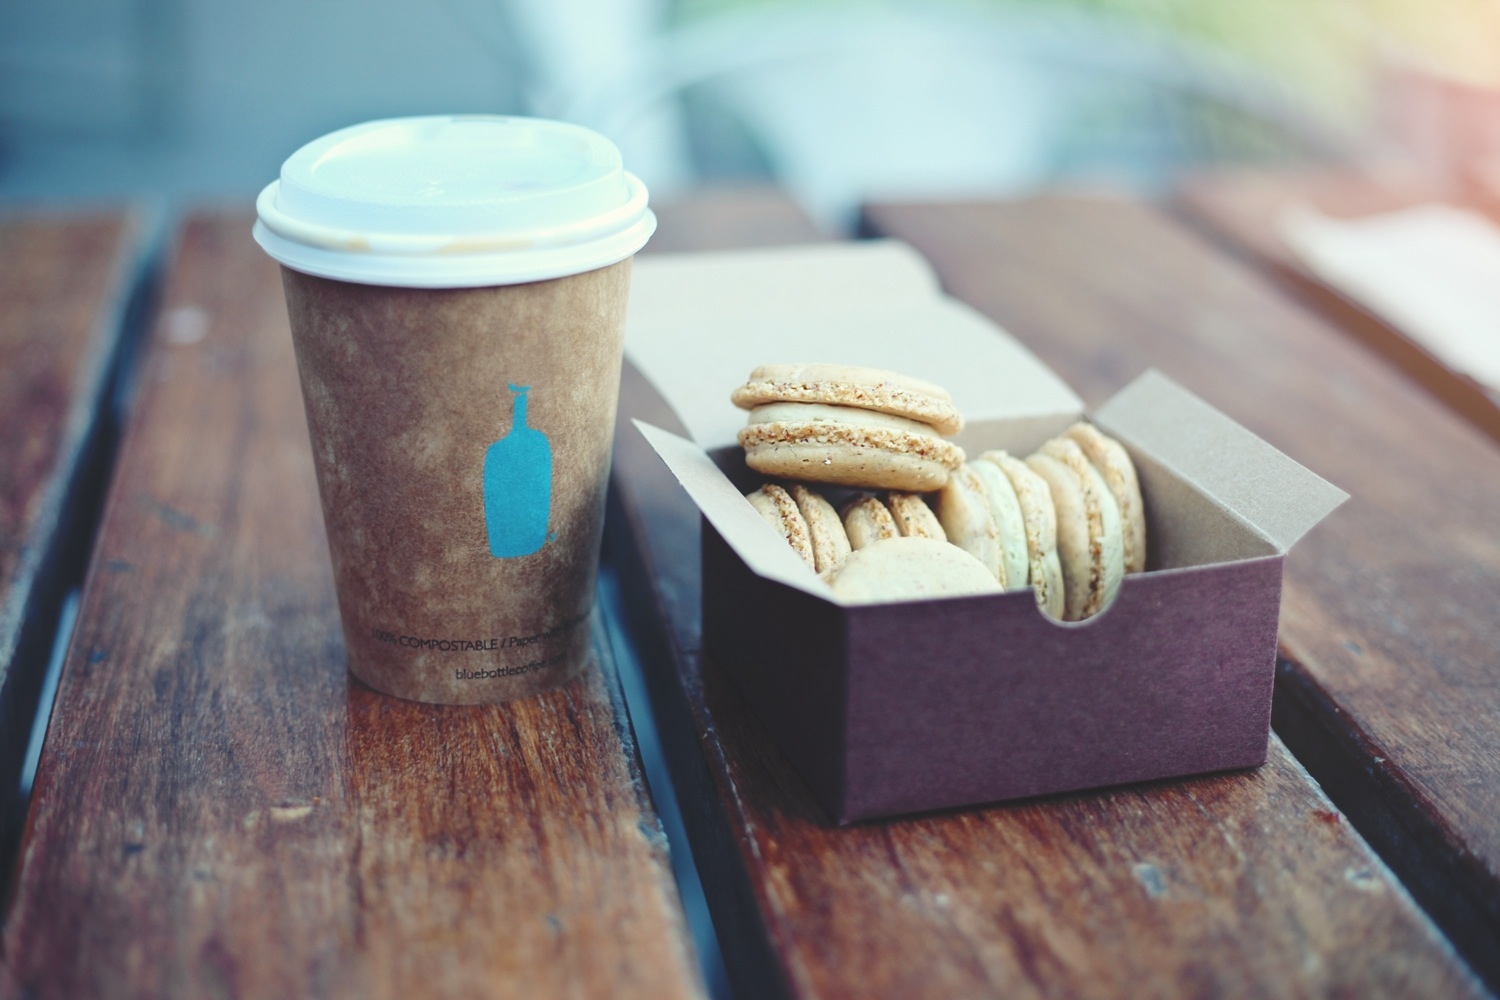
table, coffee, wood, cup, meal, food, drink, box, baking, snack, dessert, eat, cookies, sweets, lid, sweetness, desserts, flavor, macaroons, snack food